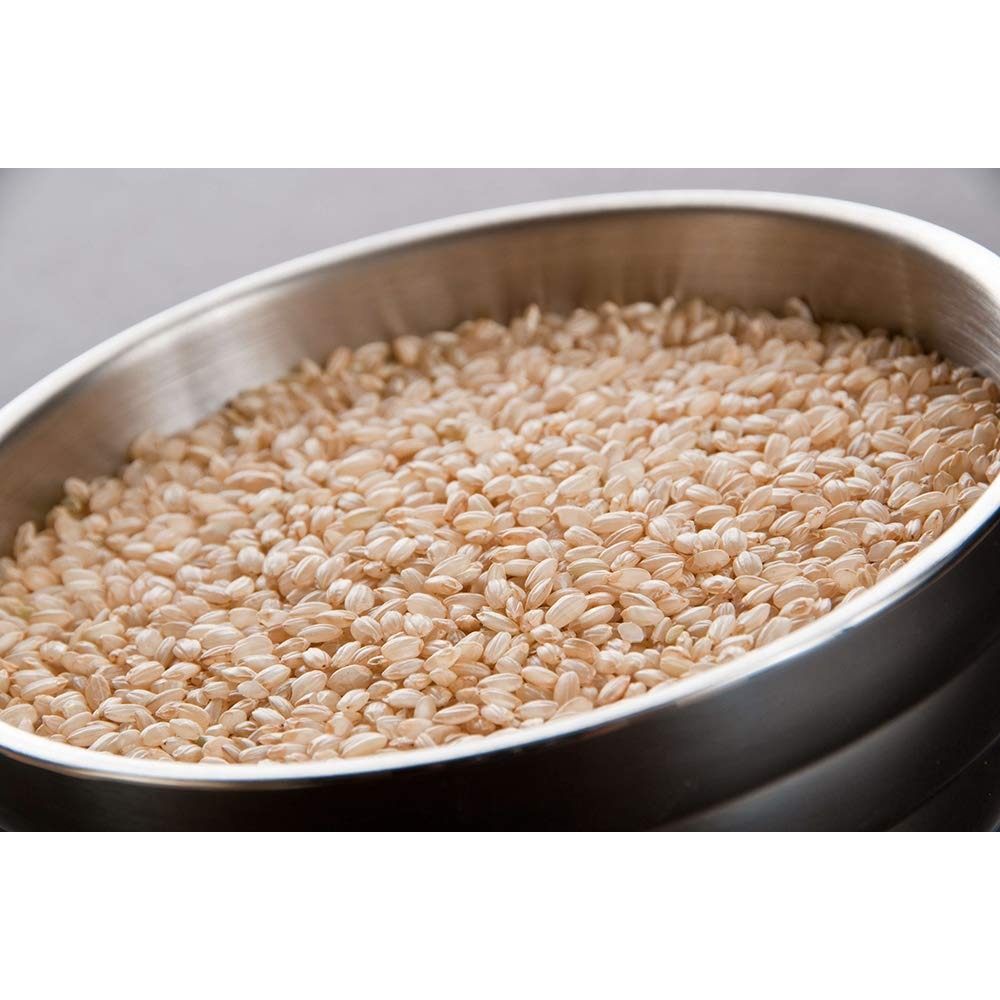
Item Name: InHarvest Short-Grain Brown Rice, 25 Pound
Bullet Point 1: 100% whole grain
Bullet Point 2: Gives chefs wonderfully nutty rice flavor with broad menu versatility
Bullet Point 3: Great for rice puddings and paellas
Bullet Point 4: Works well in molds and timbales
Bullet Point 5: Kosher
Value: 400.0
Unit: oz

Price: 91.64